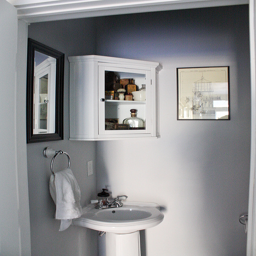
A bathroom in white has a cupboard above the sink.
A bathroom sink and cabinet featuring everything white
A bathroom with a sink, cabinet, mirror and picture.
A white pedestal sink below a white cabinet in a white bathroom.
A modern bathroom sink and wall deco is shown.